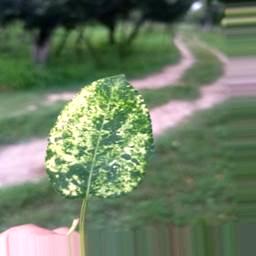
Label: Apple_Mosaic